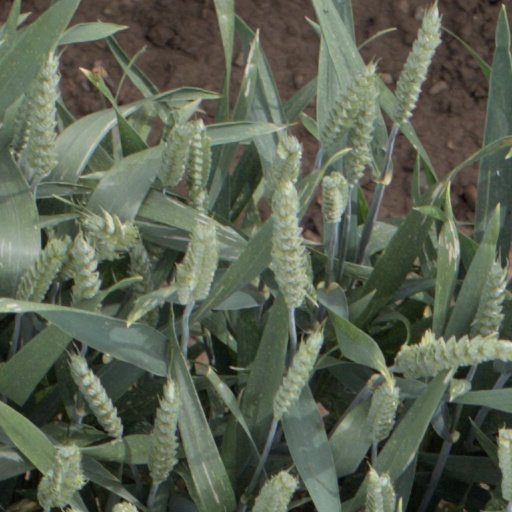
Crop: wheat